Cerro Autana

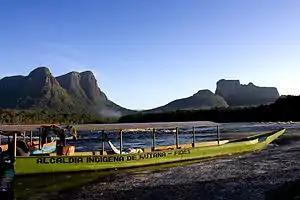
Cerro Autana in Amazonas state, Venezuela.

Typical of other tepui formations, the open rock surfaces are inhabited by collections of plant communities which include algae, lichens, mosses and low herbs. The vertical walls are covered by colonies of bromeliads. The greater portion of the summit is covered mainly by open treeless vegetation, savanna-like in appearance. Some forests with trees varying in height from 2.5–10 meters are scattered along portions of the margins. Despite the relatively small area comprising the summit, a number of different habitats and ecological microclimates are manifest.